Midnapore

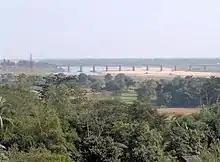
A view of the Kasai from Gopegarh Heritage Park

The Chapaleswar and Mahamaya temples at Karnagarh built in the Odisha style of temple architecture aka Kalinga Architecture, 10 km north of the town, are two of the most popular temples. Both were built in the 10th century by Karna Keshari of Keshari/Soma Vamsi Dynasty of Odisha. This temple is also of historic importance as being a hotspot of the Chuar Revolt during the Indian Independence Movement.